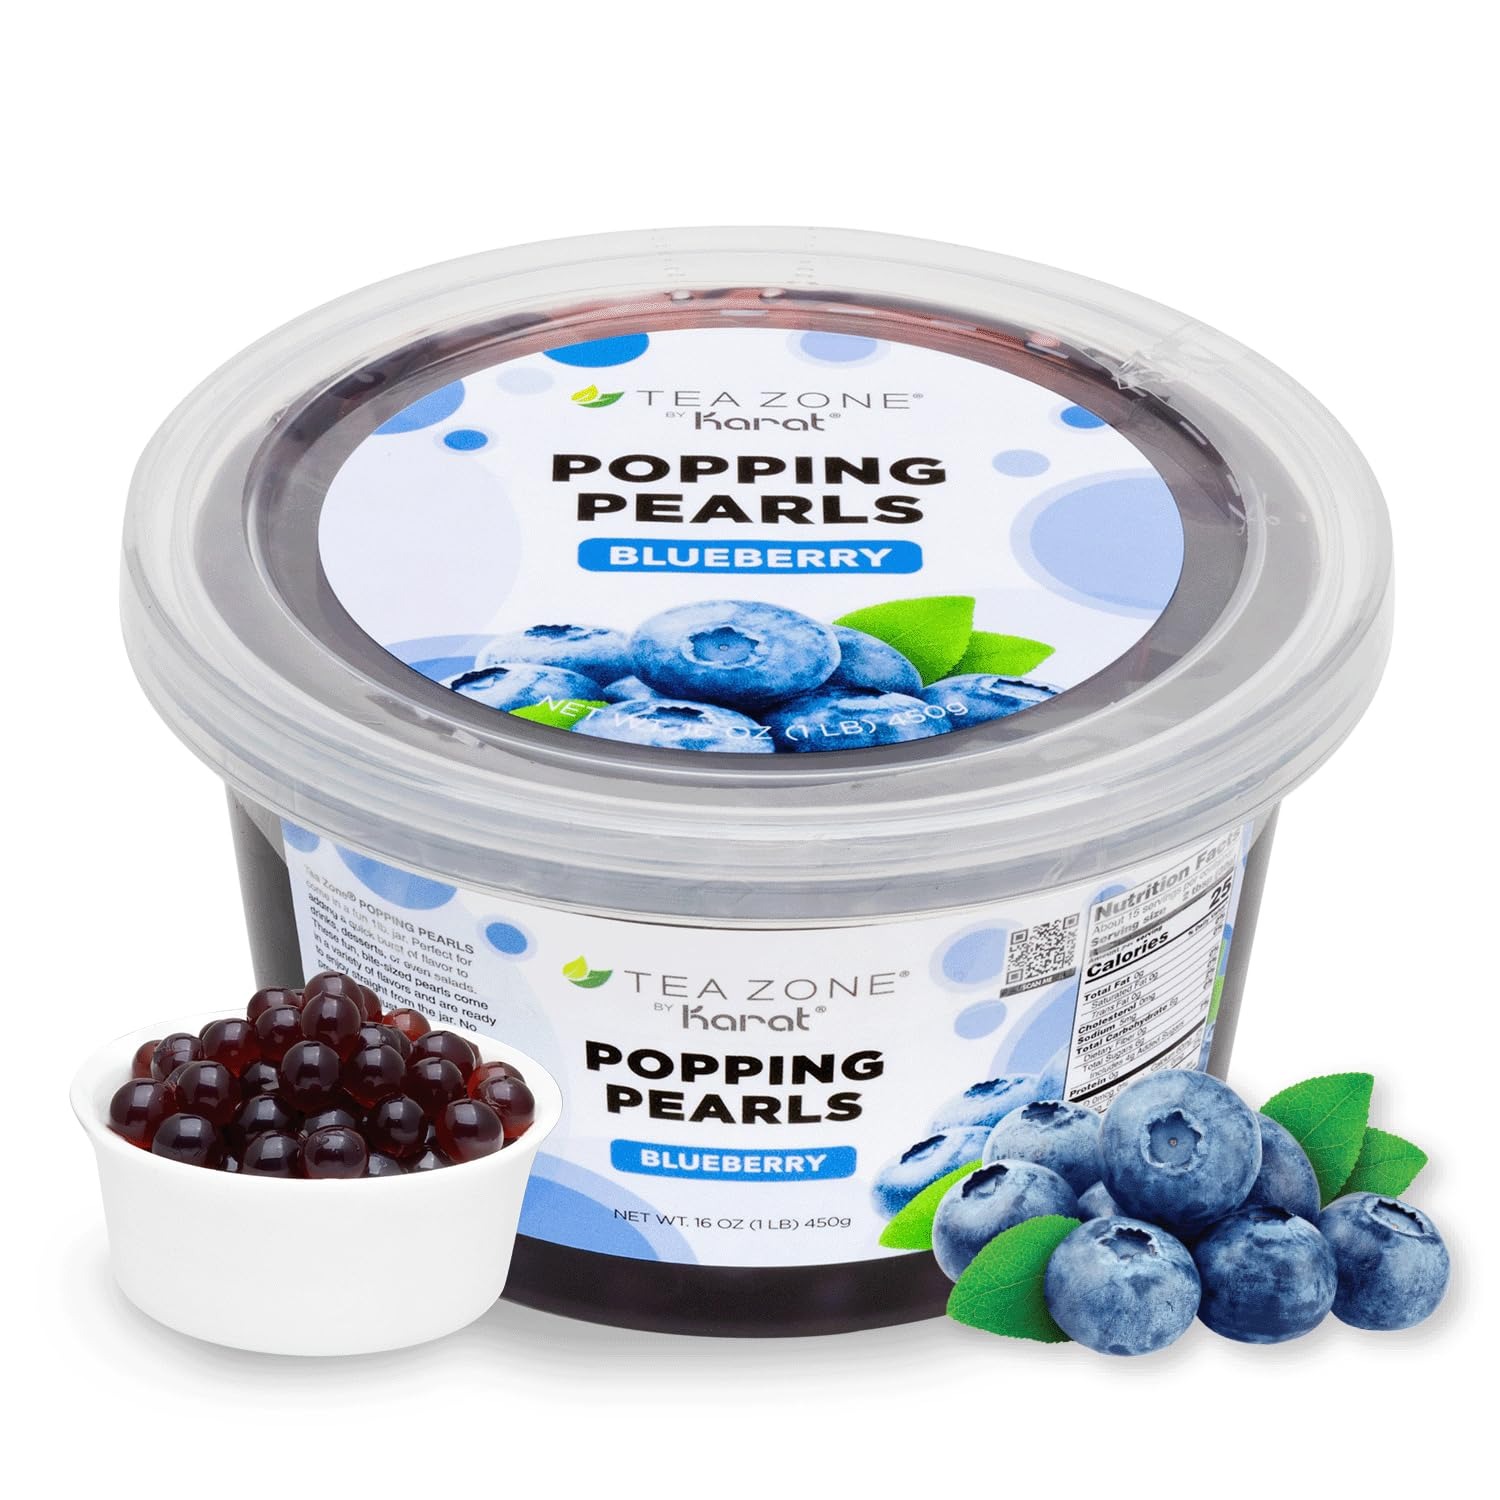
Item Name: Tea Zone 1lb Blueberry Popping Pearls, Bursting Pearls for Teas, Shakes,Smoothies, Dessert Toppings, B2056 (1.0lb)
Product Description: Transform any ordinary drink or dessert into a delightful flavor adventure with Tea Zone Blueberry Popping Pearls! These bite-sized bursts of juicy blueberry goodness are a fun and trendy way to add excitement to your favorite treats. The vibrant blue color adds a stunning pop to any beverage or dessert, and each pearl pops with a delicious wave of sweet blueberry flavor, tantalizing your taste buds with every bite. The 1lb convenient smaller size allows you to experiment with a variety of Tea Zone Popping Pearl flavors to find your favorite. Enjoy the deliciousness for longer! The smaller size is ideal for household use, minimizing waste and maximizing freshness.
Value: 1.0
Unit: Count

Price: 14.99